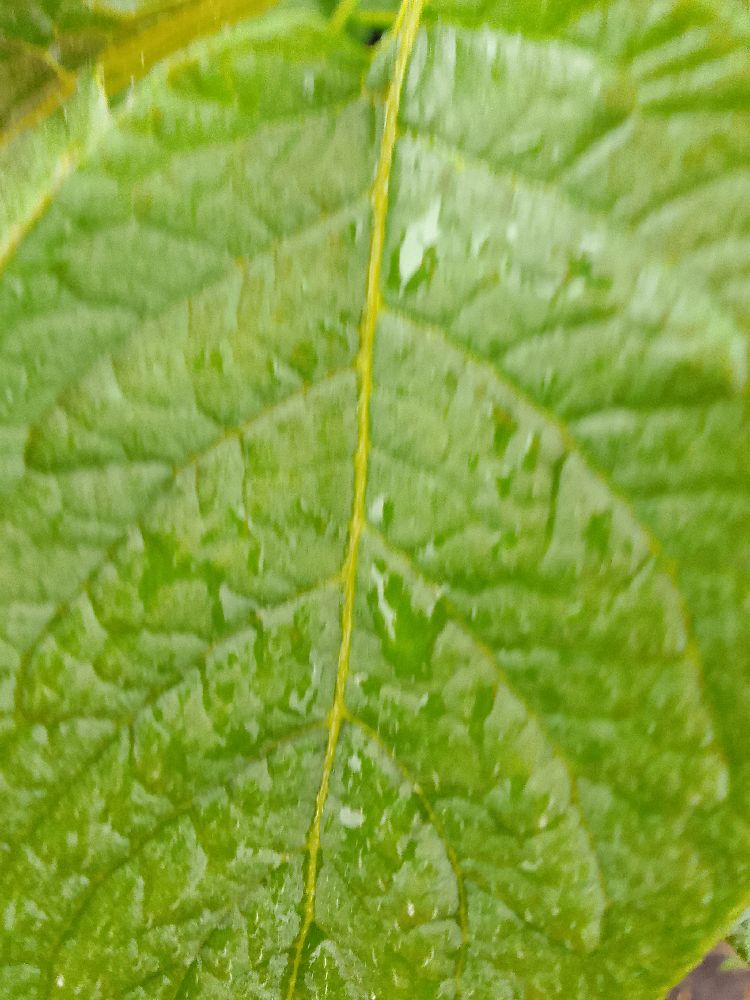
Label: Healthy